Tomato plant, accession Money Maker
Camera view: vertical (180 deg); turntable rotation: 240 degrees
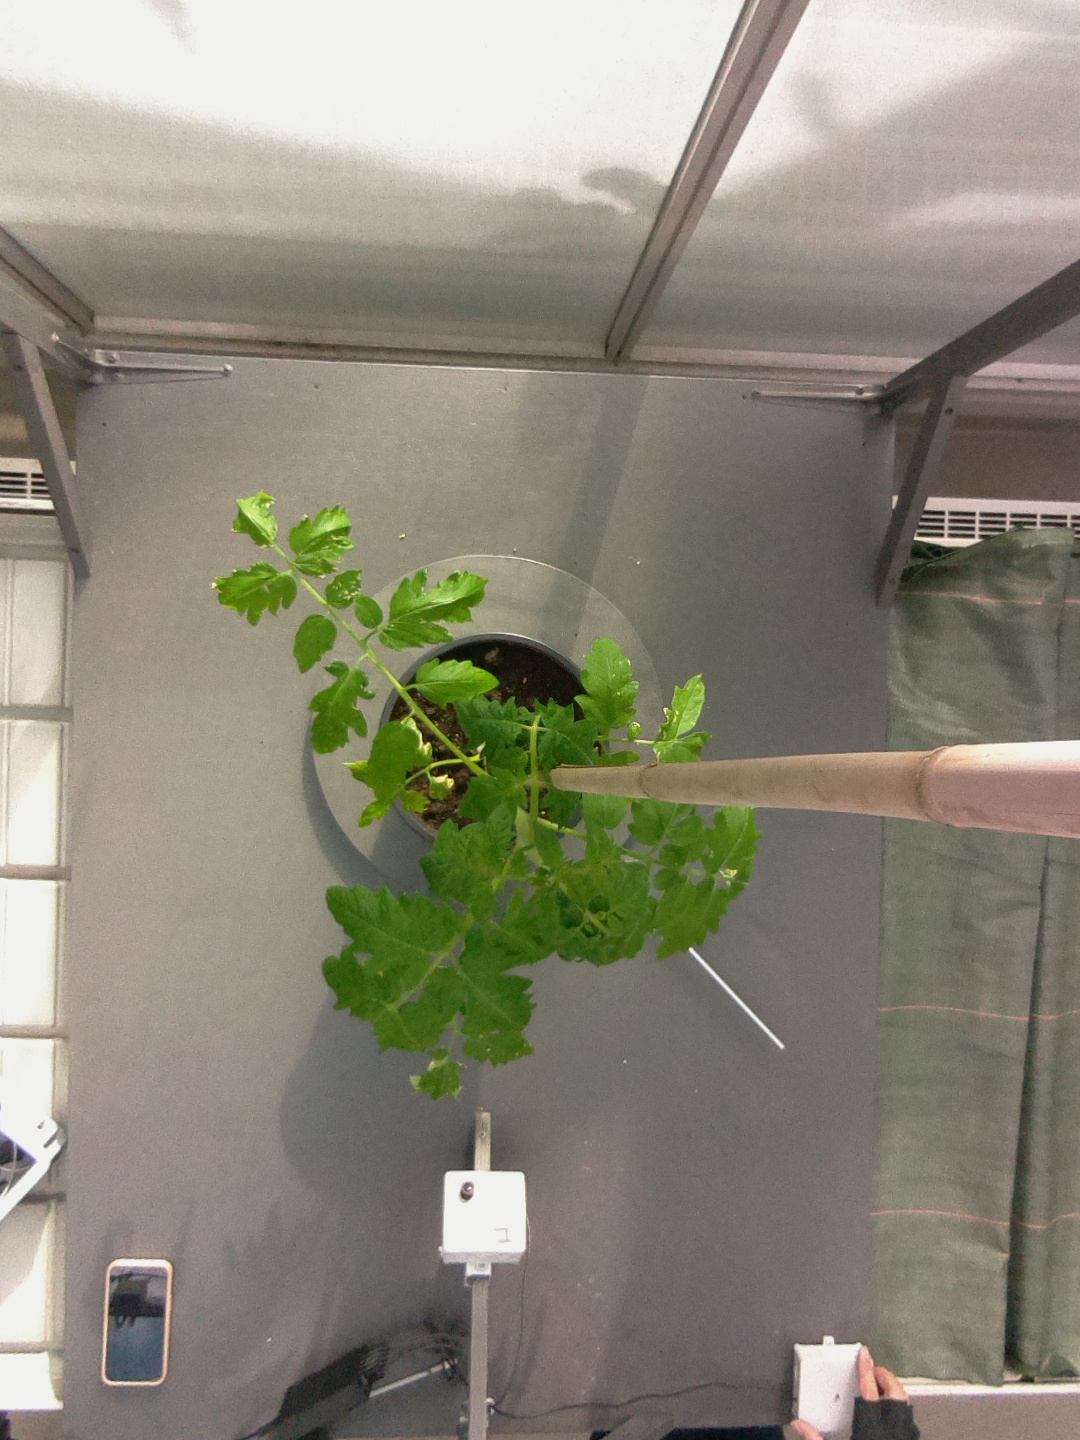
BBCH growth stage 14: 8 of true leaves visible